Sea Devils (1953 film)

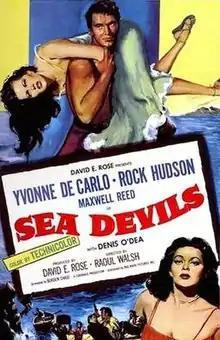
Original cinema poster

Sea Devils is a 1953 colour British–American historical adventure film, directed by Raoul Walsh and starring Rock Hudson, Yvonne De Carlo, and Maxwell Reed. The story is based on Victor Hugo's novel "Toilers of the Sea" which was the working title of the film. The scenes at sea were shot around the Channel Islands, and much of the rest of the film was shot on location in those islands as well.